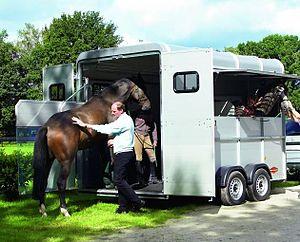
Un van est, dans le domaine de l'équitation, une remorque utilisée pour le transport des équidés sur les routes. Le van peut contenir généralement un ou deux, plus rarement trois animaux. Le poids important du van fait qu'un véhicule puissant est nécessaire pour le tracter, comme un 4x4. Les recherches suggèrent que les chevaux voyagent mieux dans le van s'ils sont placés la tête vers l'arrière, la position latérale étant la pire. Différentes vérifications doivent être effectuées sur le van avant départ, et un entretien régulier permet d’optimiser la durabilité de cet équipement.
Le bien-être du cheval dépend des conditions de vie et d'utilisation de cette espèce domestiquée, par opposition à toute mise en souffrance volontaire ou involontaire, que ce soit par le biais de coups, de mutilations, de négligences ou de soins mal adaptés.